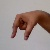
The image shows a hand gesture representing the letter 'Q' in Indian Sign Language.